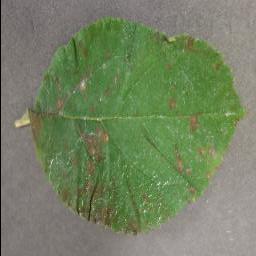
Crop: apple
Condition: cedar_rust